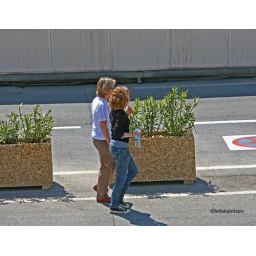
Walking on the pier a warm day, with red finger nails and water in bottle - Nice, France